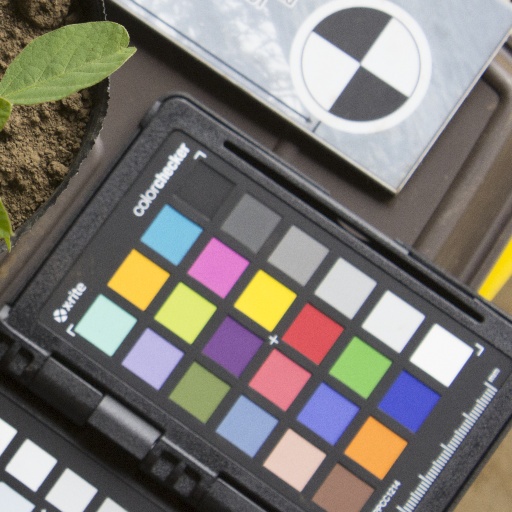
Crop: soybean